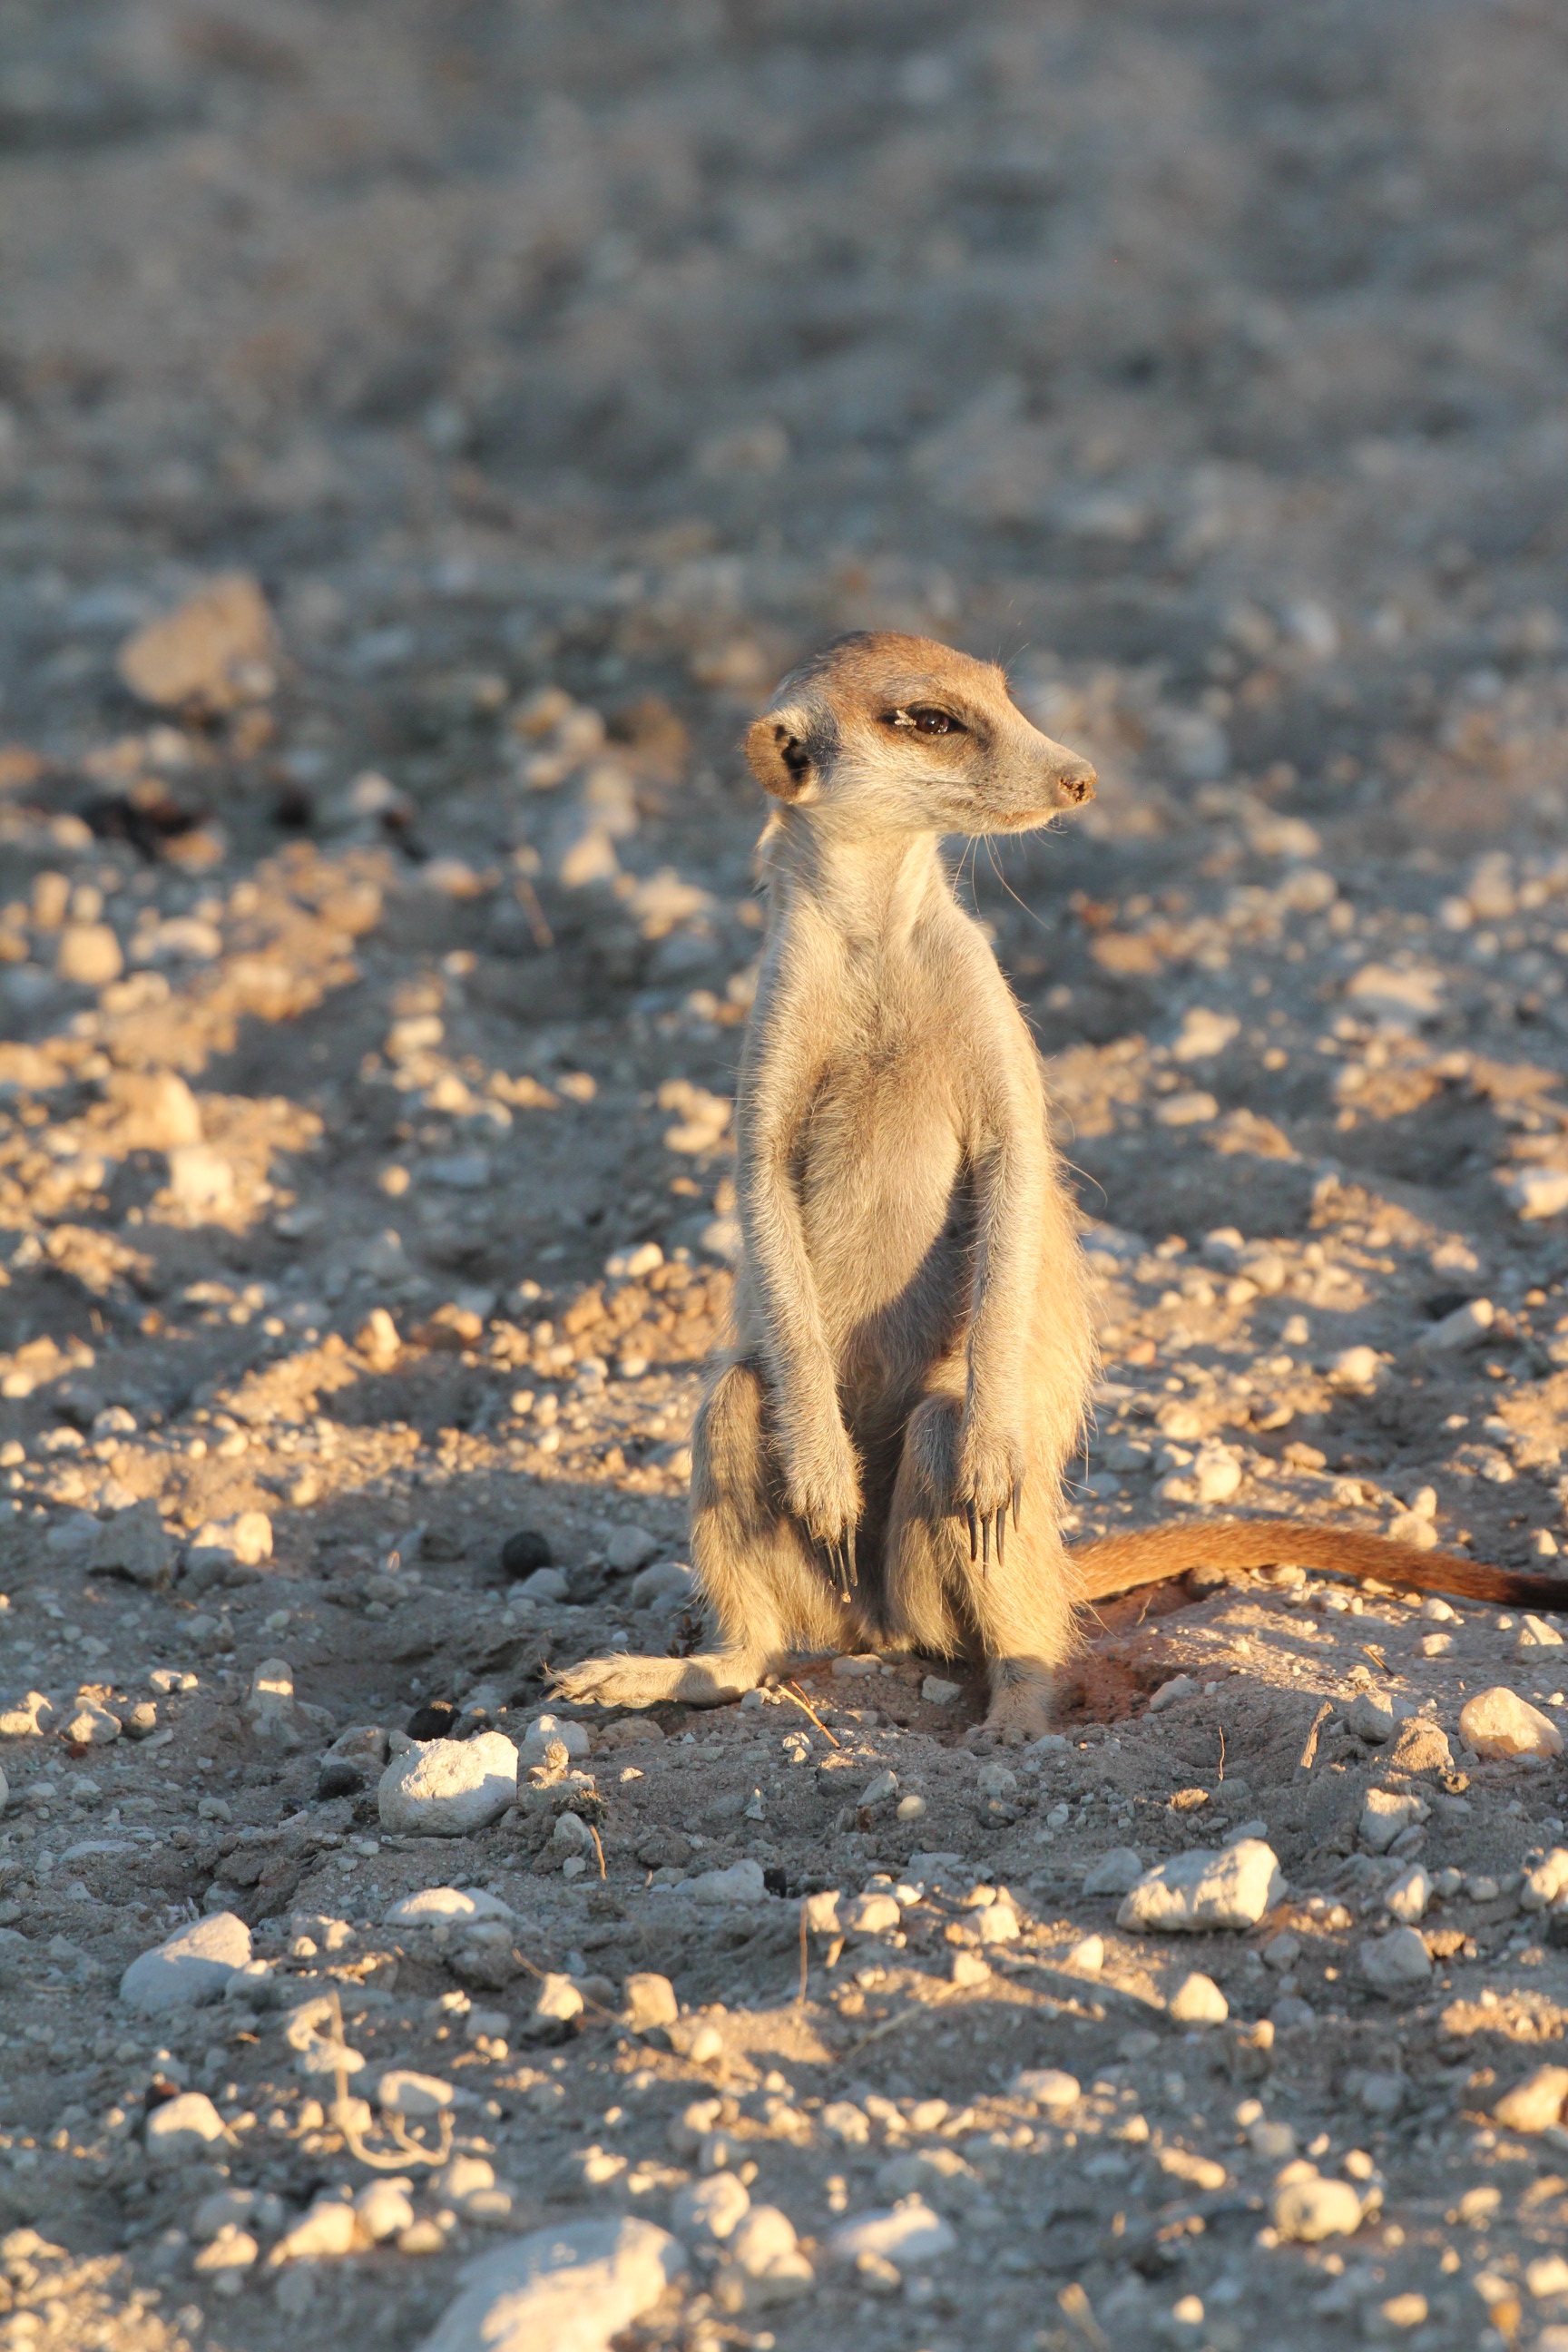
sand, desert, wildlife, standing, small, mammal, fauna, vertebrate, meerkat, curious, mongoose, watchful, prairie dog